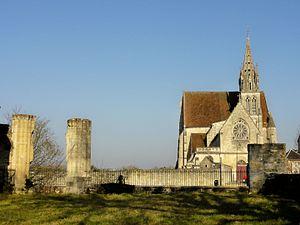
Vue sur l'église Saint-Denis depuis l'église ruinée de l'ancien prieuré Saint-Arnoul.
L'église Saint-Denis est une église catholique paroissiale située à Crépy-en-Valois, dans l'Oise, dans la région des Hauts-de-France. Elle remplace vraisemblablement la chapelle castrale du château de Gautier II de Vexin, qui remonte au début du XIᵉ siècle. La partie la plus ancienne de l'église actuelle est la nef romane, non voûtée, qui peut être datée du second quart du XIIᵉ siècle. Le transept, qui reflète la transition vers le style gothique, est à peine plus jeune, et possède quelques chapiteaux caractéristiques du milieu du XIIᵉ siècle. Sous le siège de Crépy en 1434, l'église subit des dégâts. Les bas-côtés sont reconstruits après le milieu du XVᵉ siècle, et une cérémonie de dédicace est célébrée en 1457. Beaucoup plus tard, entre 1544 et 1573, le chœur ancien est remplacé par un vaste ensemble de style gothique flamboyant, qui comporte trois vaisseaux parallèles voûtés à 13,50 m de hauteur, et une abside à cinq pans. L'église devient un édifice de dimensions considérables, mesurant 52 m de longueur pour 22,60 m de largeur, hors-œuvre.
L'ancien prieuré Saint-Arnoul est situé dans la commune de Crépy-en-Valois, dans l'Oise. Il est issu de la réforme d'une abbaye bénédictine fondée par le comte Gautier II le Blanc en 1008, qui se substitua elle-même à un chapitre de chanoines installé vers 935 / 943 par le comte Raoul II de Valois. En 1076, le comte Simon de Valois effectue un pèlerinage à Rome, et le pape Grégoire VII lui présente Hugues de Cluny. Raoul et Hugues se lient d'amitié pendant leur voyage de retour vers la France, et Hugues décide de donner l'abbaye à l'ordre de Cluny. Hugues reste à Crépy le temps de mettre en place la réforme, et doit lutter contre la résistance des moines, mais le prieuré finit par connaître un développement très favorable grâce à de nombreuses donations jusqu'au début du XIIIᵉ siècle. Il bénéficie de l'exemption, relève directement de l'abbaye-mère de Cluny, et occupe l'un des premiers rangs dans la hiérarchie de l'ordre. Le nombre de vingt-huit moines prévu par la charte de fondation est même dépassé au premier tiers du XIVᵉ siècle. La prospérité du monastère est mise à mal par la guerre de Cent Ans, et le chœur de l'église est incendié par les Anglais vers 1431.